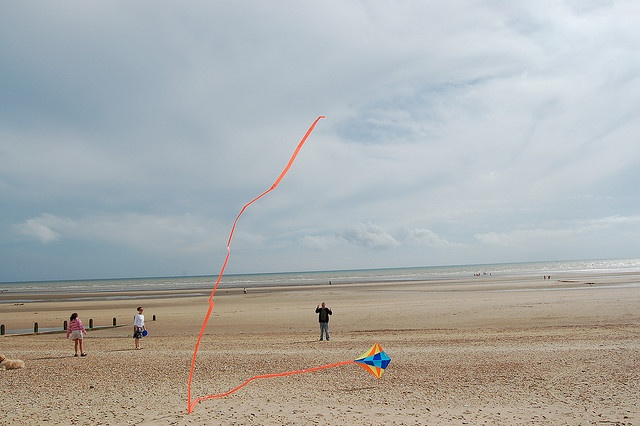
Three people are standing near a kite with a long orange tail.
some people on some sand flying a kite
A group of people standing on top of a sandy beach.
A beach with people flying kites on it.
Several people on a beach watching a kite being flown.